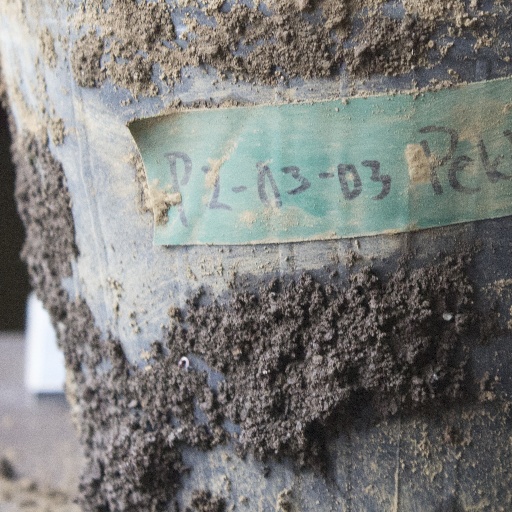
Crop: soybean